Horologium (constellation)

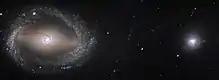
A larger spiral galaxy on left and smaller rounder galaxy on right in star field.

Covering a total of 248.9 square degrees or 0.603% of the sky, Horologium ranks 58th in area out of the 88 modern constellations. Its position in the southern celestial hemisphere means the whole constellation is visible to observers south of 23°N. Horologium is bordered by five constellations: Eridanus (the Po river or Nile river), Caelum (the chisel), Reticulum (the reticle), Dorado (the dolphin/swordfish), and Hydrus (the "male" water snake). The three letter abbreviation for the constellation, as adopted by the International Astronomical Union in 1922, is "Hor". The official constellation boundaries are defined by a twenty-two-sided polygon ("illustrated in infobox"). In the equatorial coordinate system, the right ascension coordinates of these borders lie between and , while the declination coordinates are between −39.64° and −67.04°.